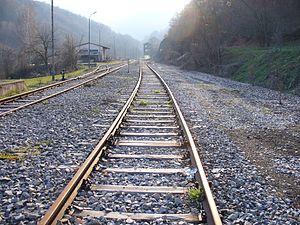
Makedonski Železnici - Infrastruktura, abrégé en MŽI est le gestionnaire de l'infrastructure ferroviaire de la Macédoine du Nord. Le transport de voyageurs est quant à lui assuré par Makedonski železnici.